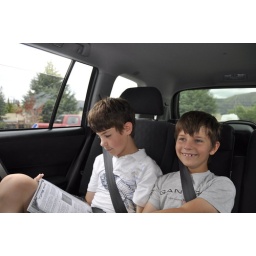
The boys are happy in the back of the car after having walked nearly 12 kms in the hills next to Wanaka.